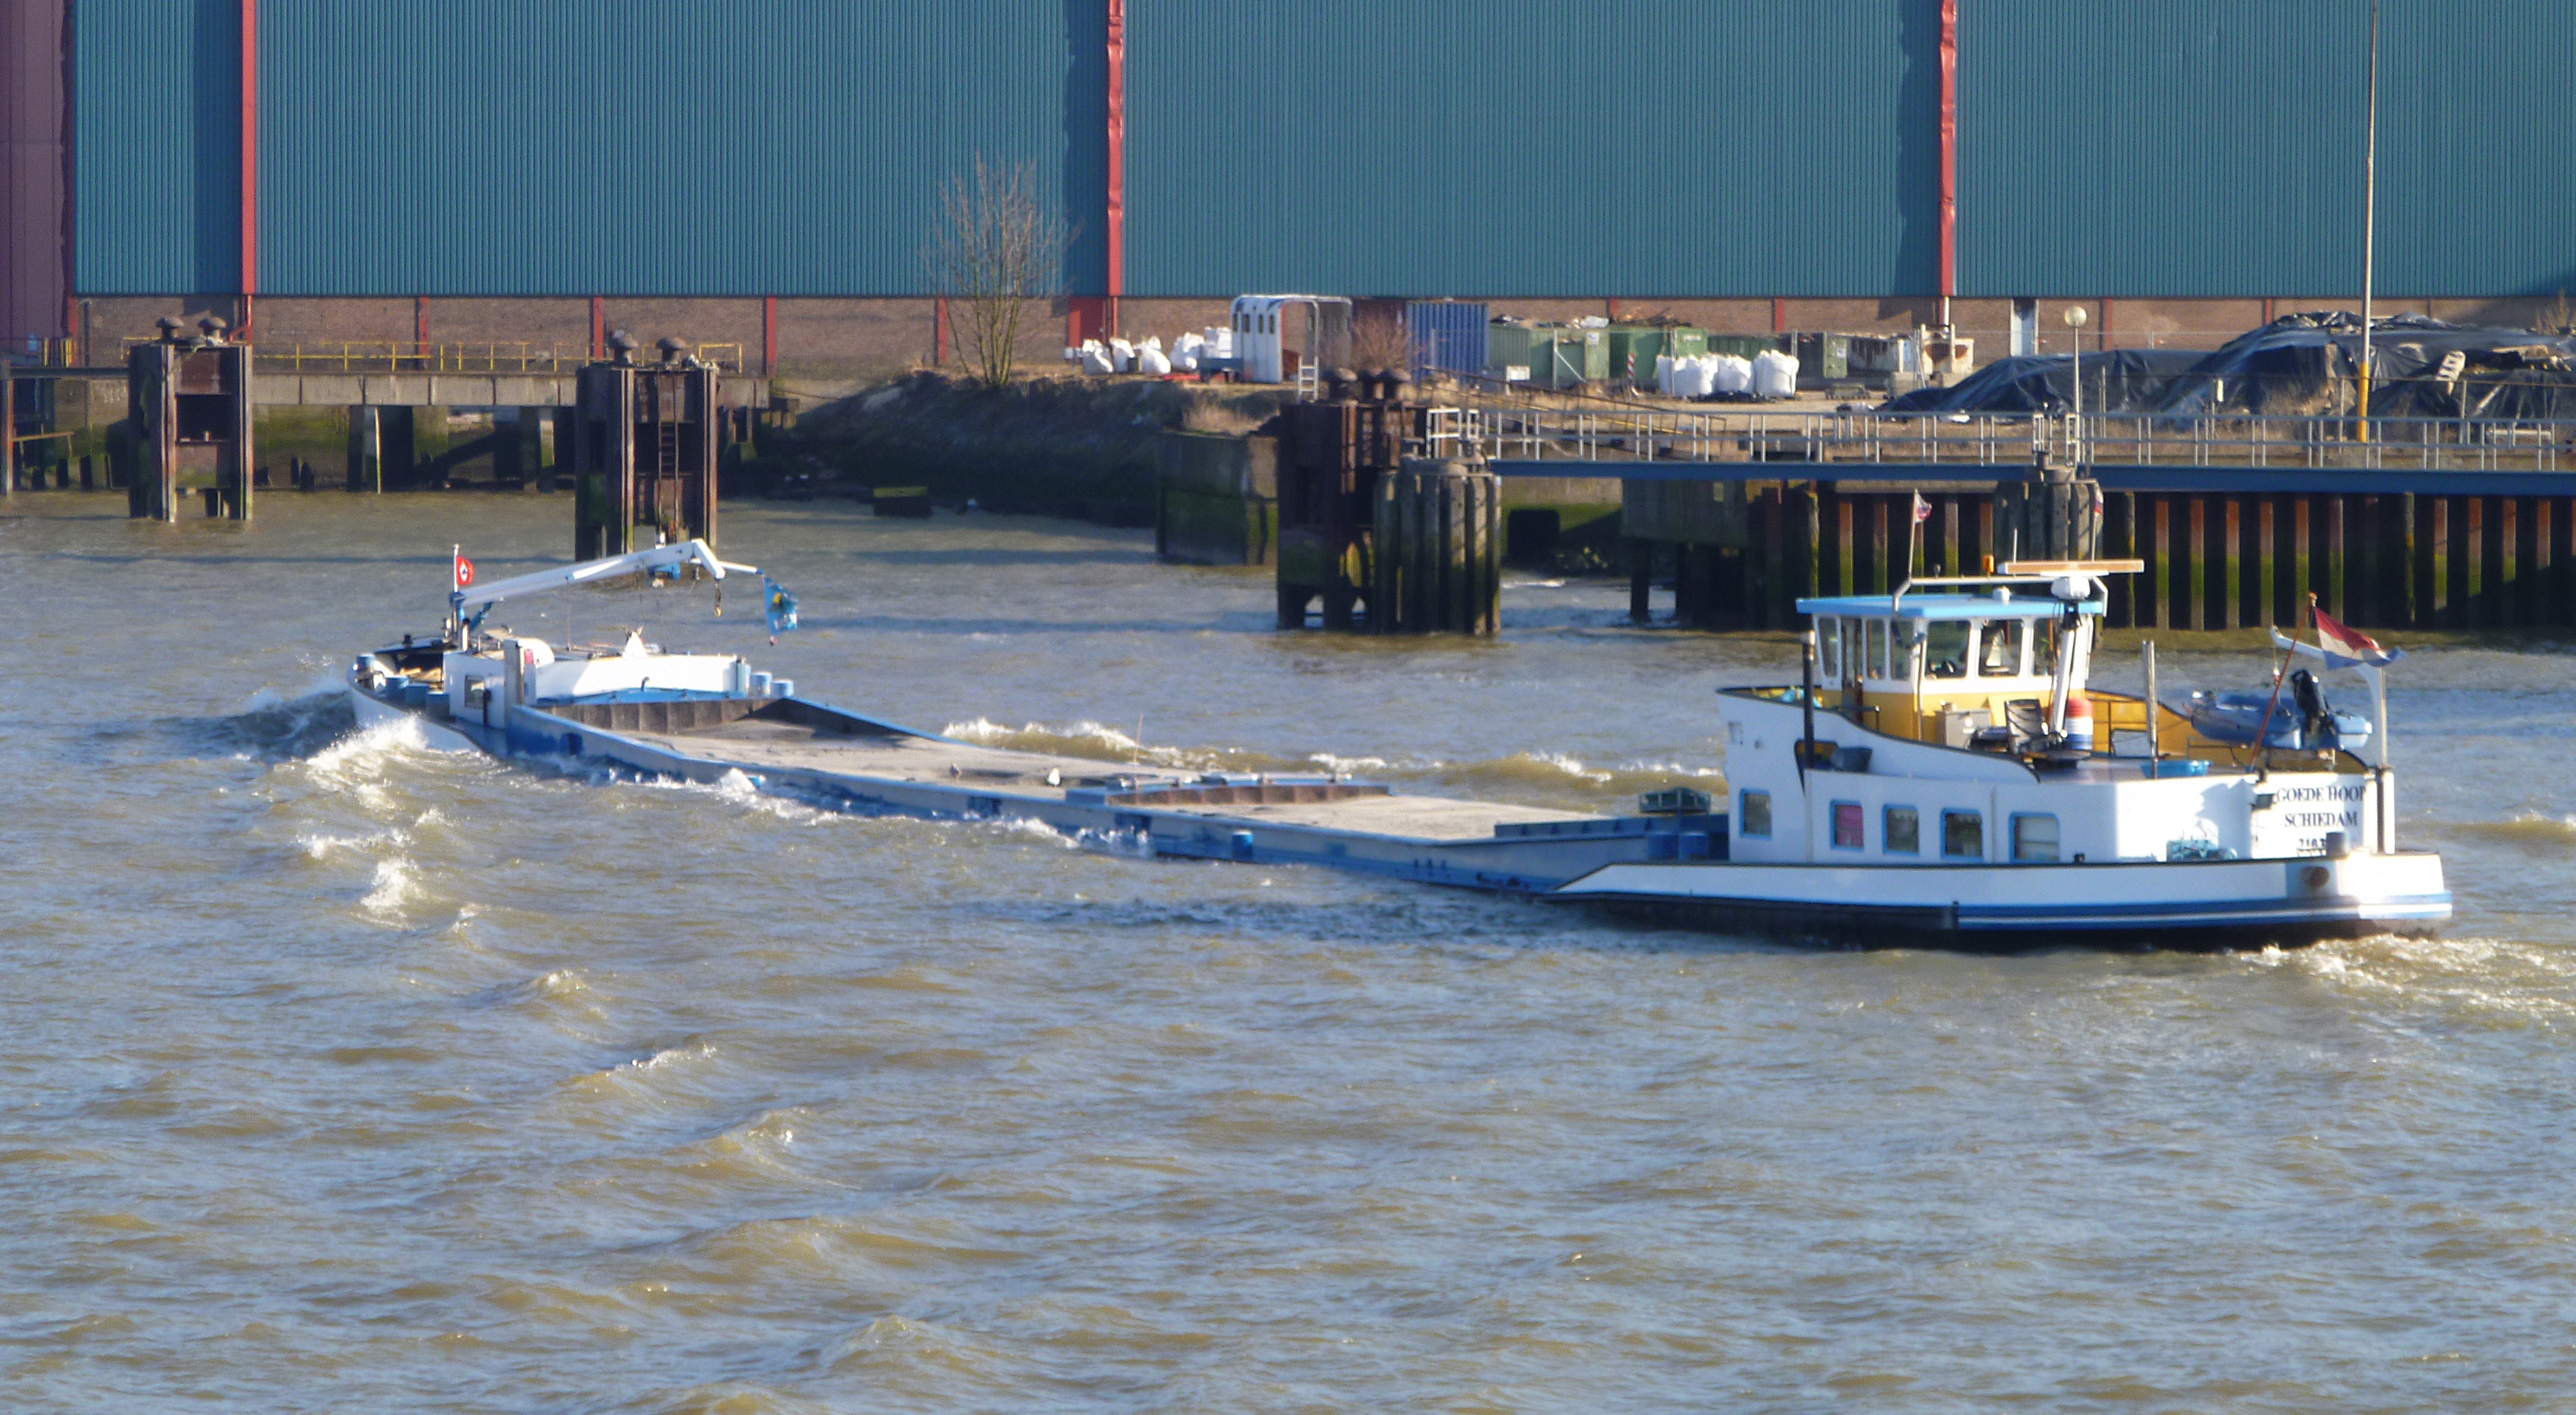
sea, dock, boat, ship, vehicle, yacht, marina, sailboat, holland, netherlands, rotterdam, boating, watercraft, catamaran, fishing vessel